Gustavians

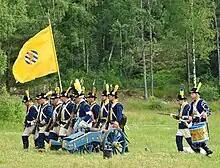
The "Westgiöta Gustavianer" depicting soldiers of the Gustavian army.

Soldiers of the Swedish army during the reigns of Gustav III and Gustav IV Adolf are sometimes referred to as “Gustavians”, just as their predecessors during the reigns of Charles XI and Charles XII are known as “Caroleans” (from "Carolus", the Latin form of the name Charles). The term is used in this sense in the names of several historical reenactment groups specialising in this period, such as the (literally "Westrogothic Gustavians"). The main campaigns in which Gustavian soldiers fought were the Russo-Swedish War (1788–1790), the Franco-Swedish War and the Finnish War. Their uniforms, introduced in 1779 as part of Gustav III's extensive military reform programme, are distinguished from those of earlier Swedish soldiers by their shorter jackets and the substitution of round plumed hats for the earlier tricorns.